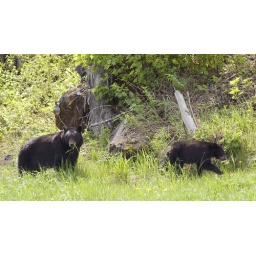
Sow Black bear with cub near Hwy 16 close to Terrace, BC